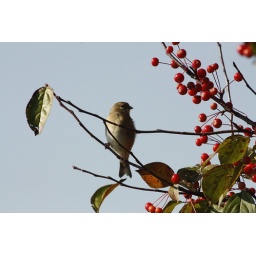
Red berries against the blue sky and a bird - imagine that!